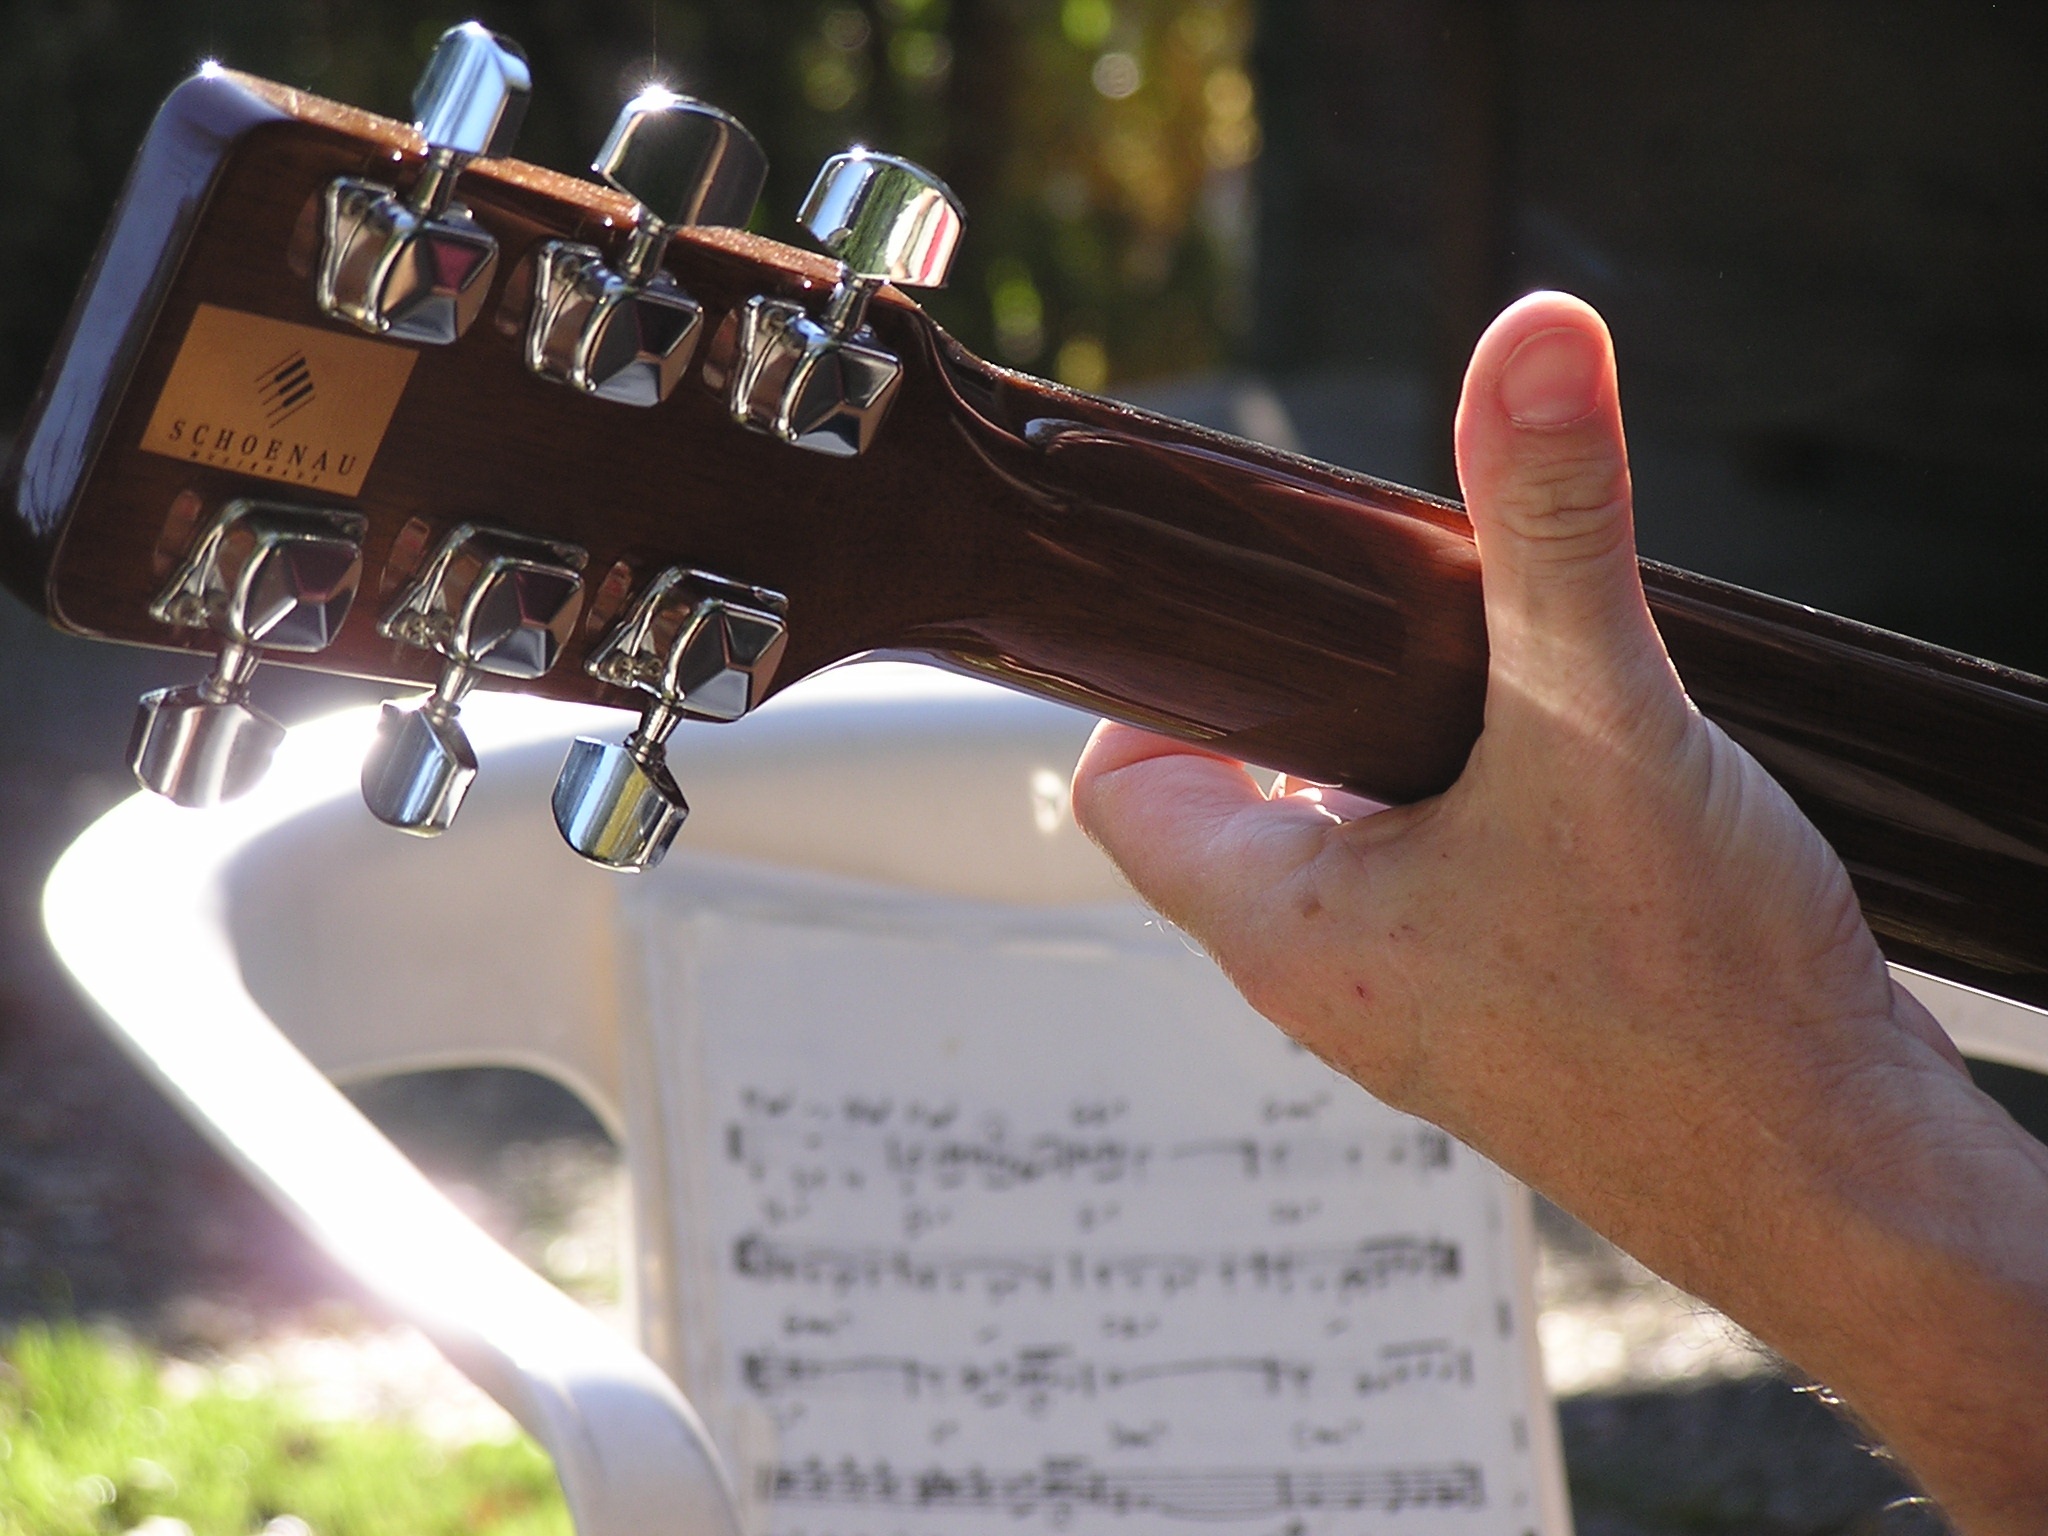
hand, music, guitar, acoustic guitar, finger, musician, musical instrument, trumpet, string instrument, plucked string instruments